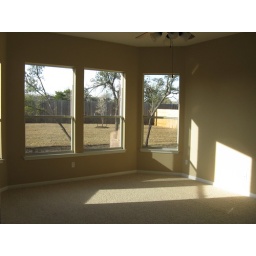
bay windows in master bedroom